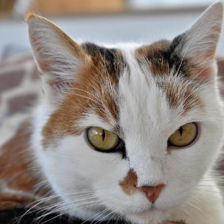
Label: animals